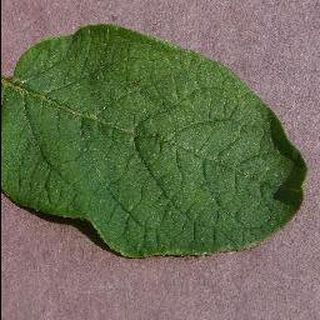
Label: healthy_potato